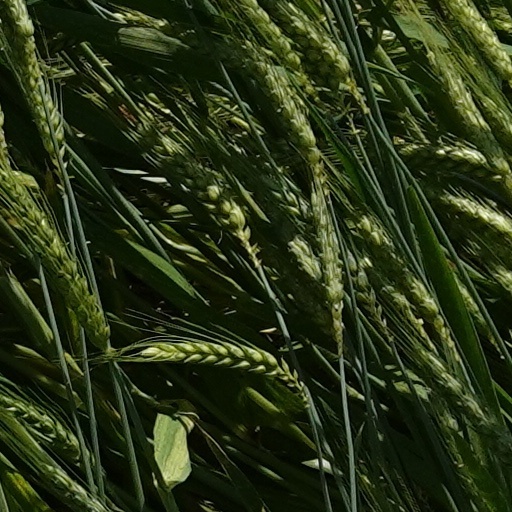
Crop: wheat